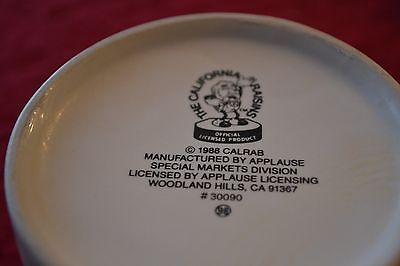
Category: mug